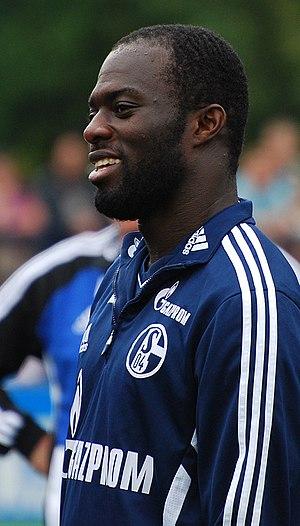
Hans Sarpei, né le 28 juin 1976, est un ancien footballeur ghanéen. Il jouait au poste de défenseur.